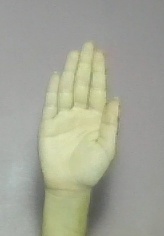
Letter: seen